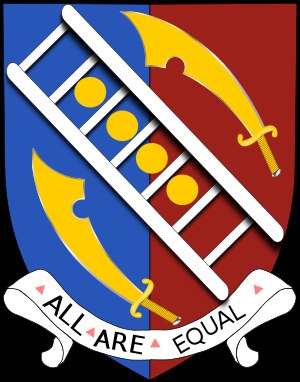
John Bercow / Titler
John Bercows våben, designet af Hubert Chesshyre
John Simon Bercow er en britisk politiker, der har været speaker for Underhuset fra 22. juni 2009 til 31. oktober 2019. Før det var han medlem af det Konservative Parti fra 1980 frem til 2009, hvor han meldte sig ud af partiet, som det er kutyme når man vælges som speaker. Bercow erstattede Michael Martin fra Labour som speaker. Martin blev som den første speaker siden 1695 tvunget til at gå af i utide pga. en skandale. Da Bercow blev valgt som speaker fik han mere opbakning fra Labour end fra sit eget parti.